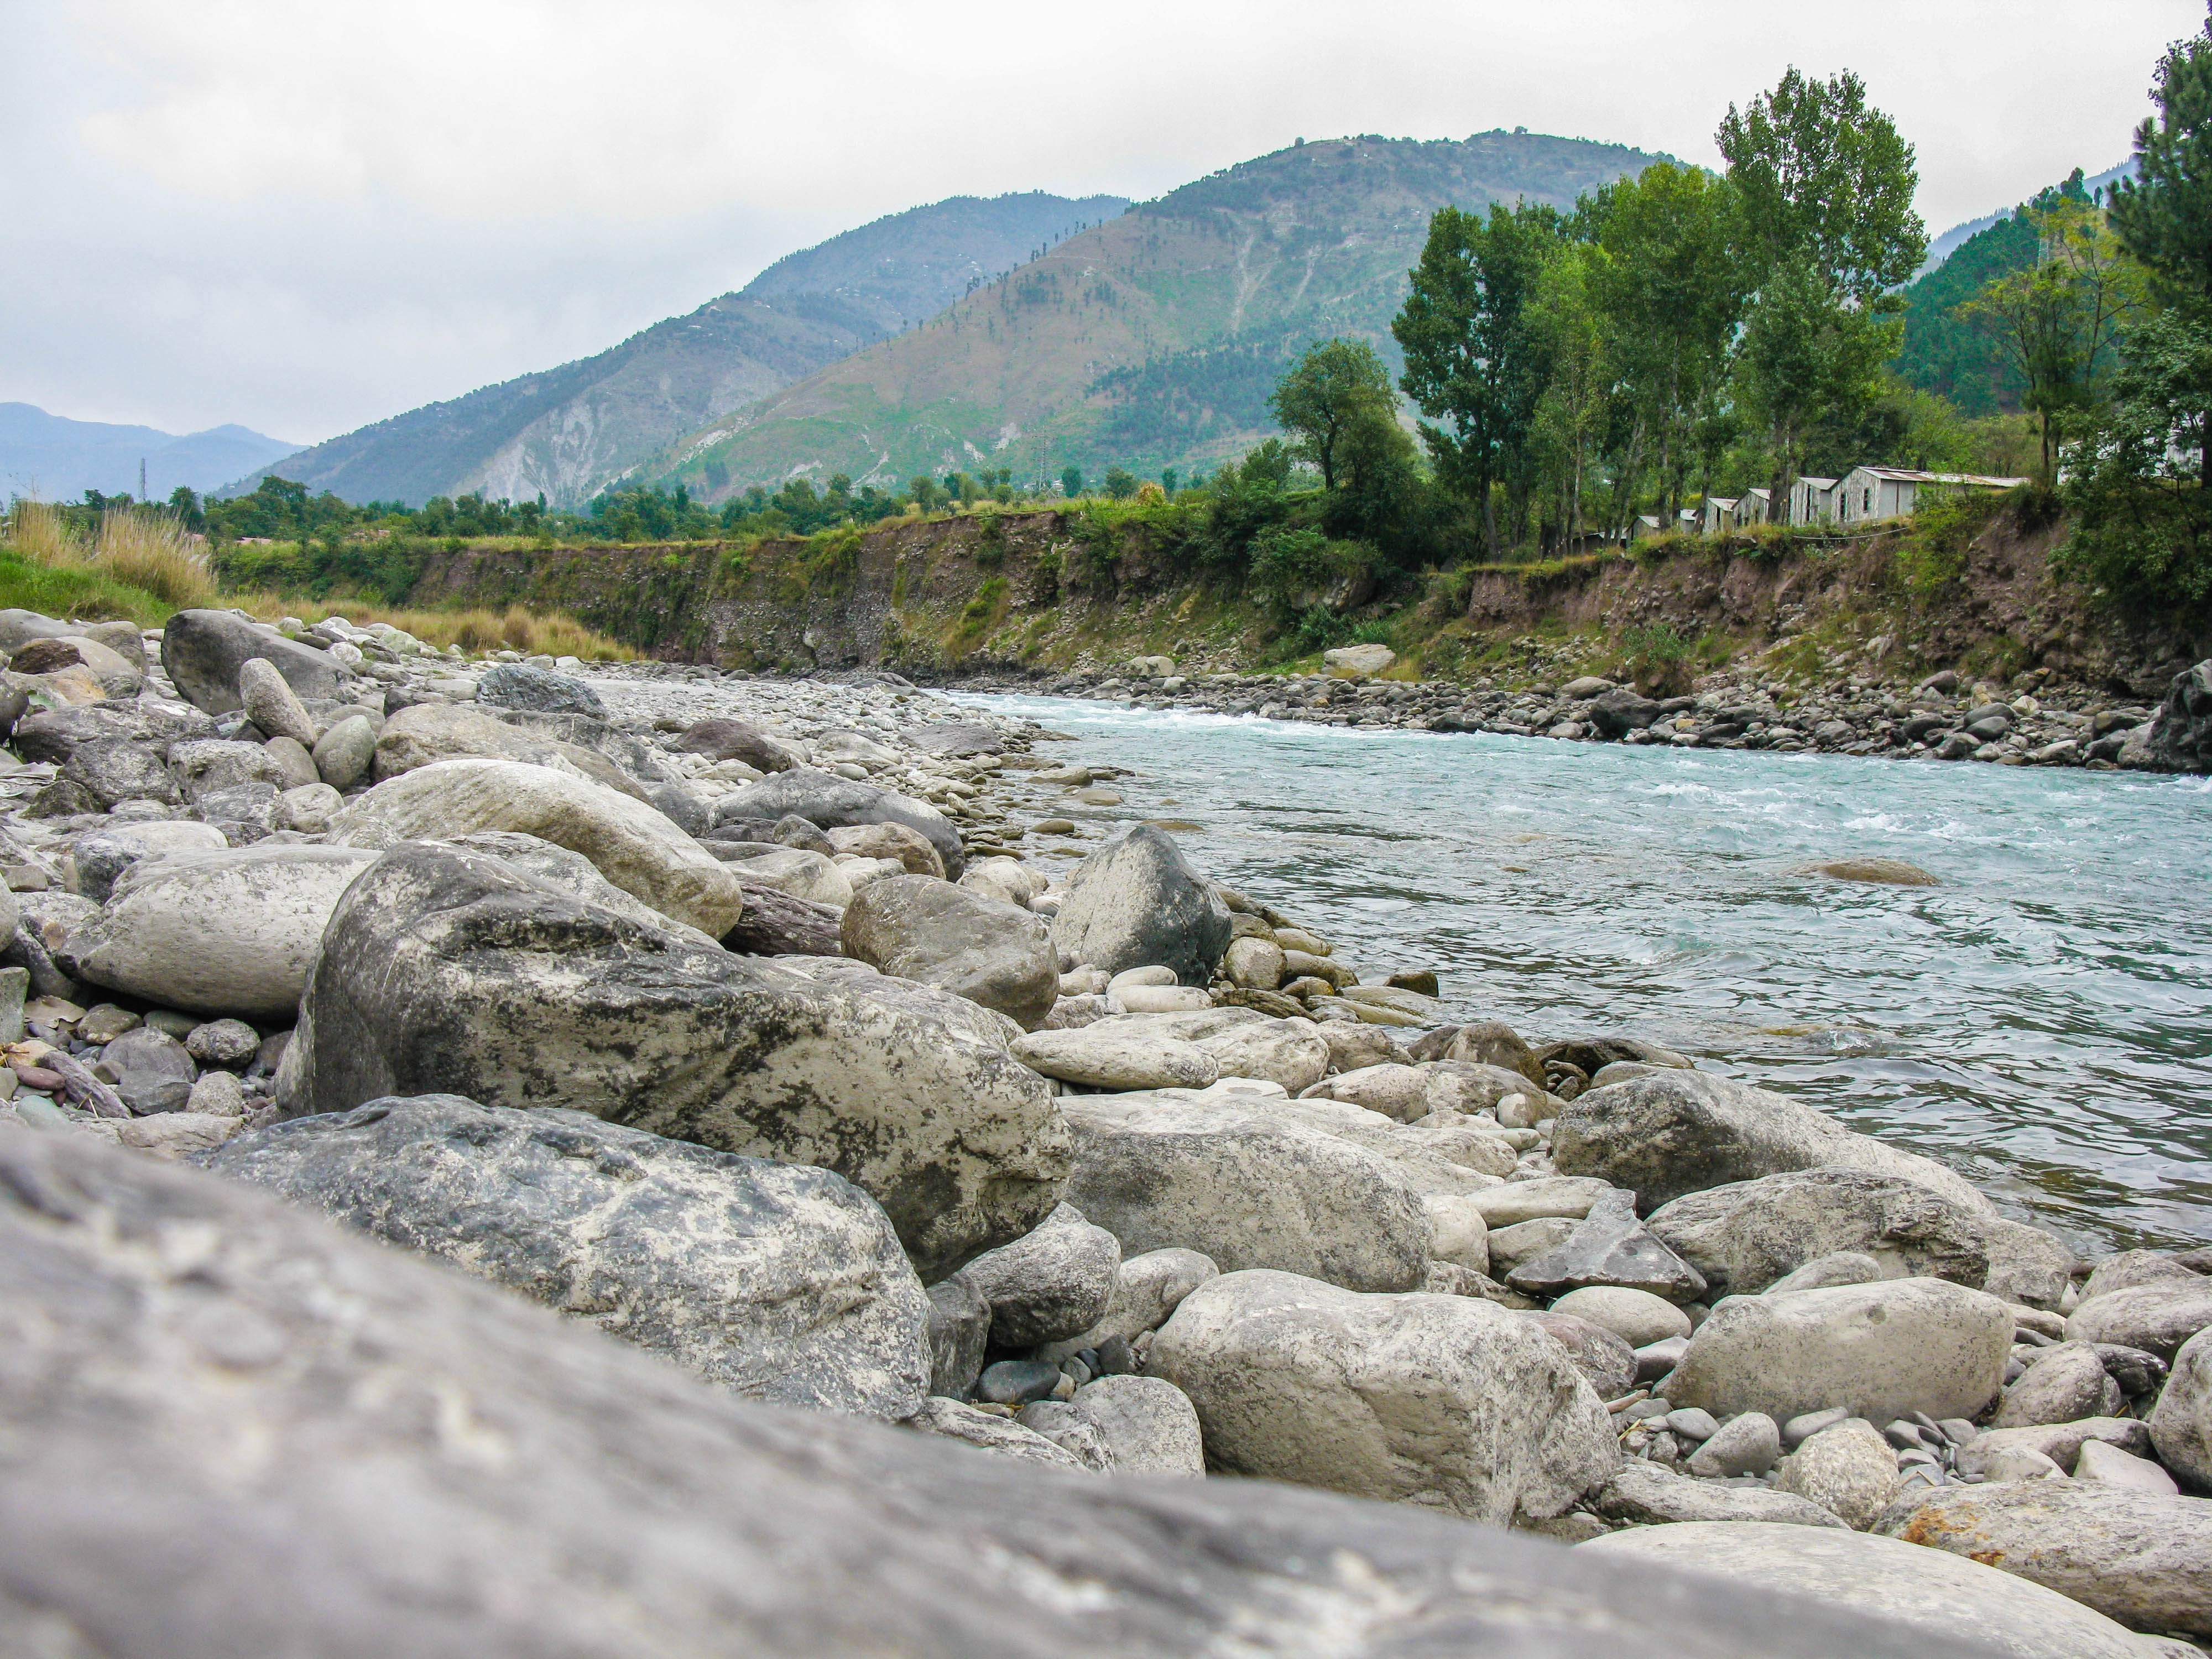
landscape, sea, coast, tree, water, nature, forest, outdoor, rock, creek, wilderness, walking, mountain, hill, shore, lake, view, peak, river, valley, stone, summer, travel, range, environment, stream, rural, spring, green, flowing, tranquil, scenic, natural, park, scenery, rapid, blue, tourism, season, ecology, mountain landscape, geology, scene, landform, mountainous landforms